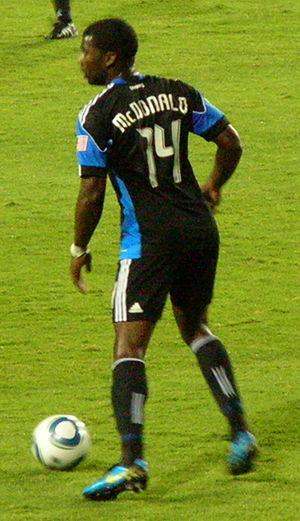
Brandon McDonald est un joueur américano-guamien de soccer, né le 16 janvier 1986 à Glendale en Arizona. Il joue au poste de défenseur avec le Guam.
L'équipe de Guam de football est une sélection des meilleurs joueurs guamaniens sous l'égide de la Fédération de Guam de football.